Kair, Delhi

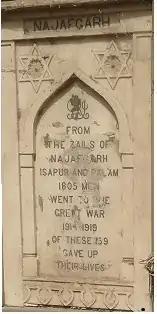
WW1 Stone; Zails of Najafgarh, Isapur & Palam

Kair is among those villages which provides large number of recruits during both the World Wars (84 recruits in first World War & 92 recruits in second World War). There are 14 men's killed during the first World War which is largest among any village in the Delhi province. Road from Mitraon to Kair and Up gradation of village only Primary school to Middle school was the reward for villagers due to its large number of recruits during both World Wars.